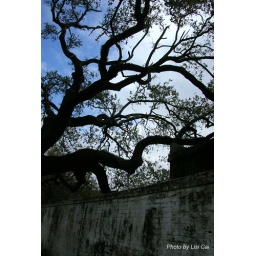
A giant tree leaning over the fence of the cemetary. Its root goes deep.